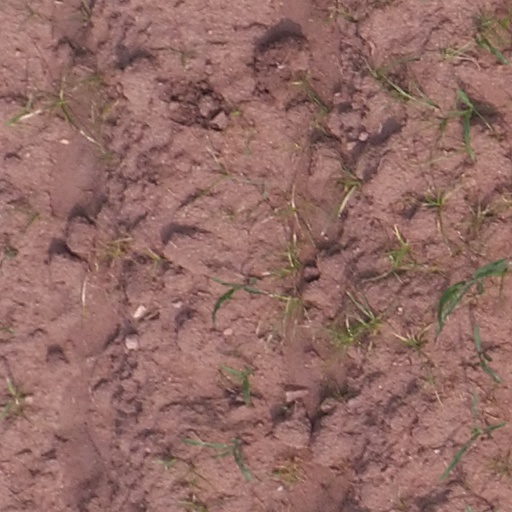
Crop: maize; corn